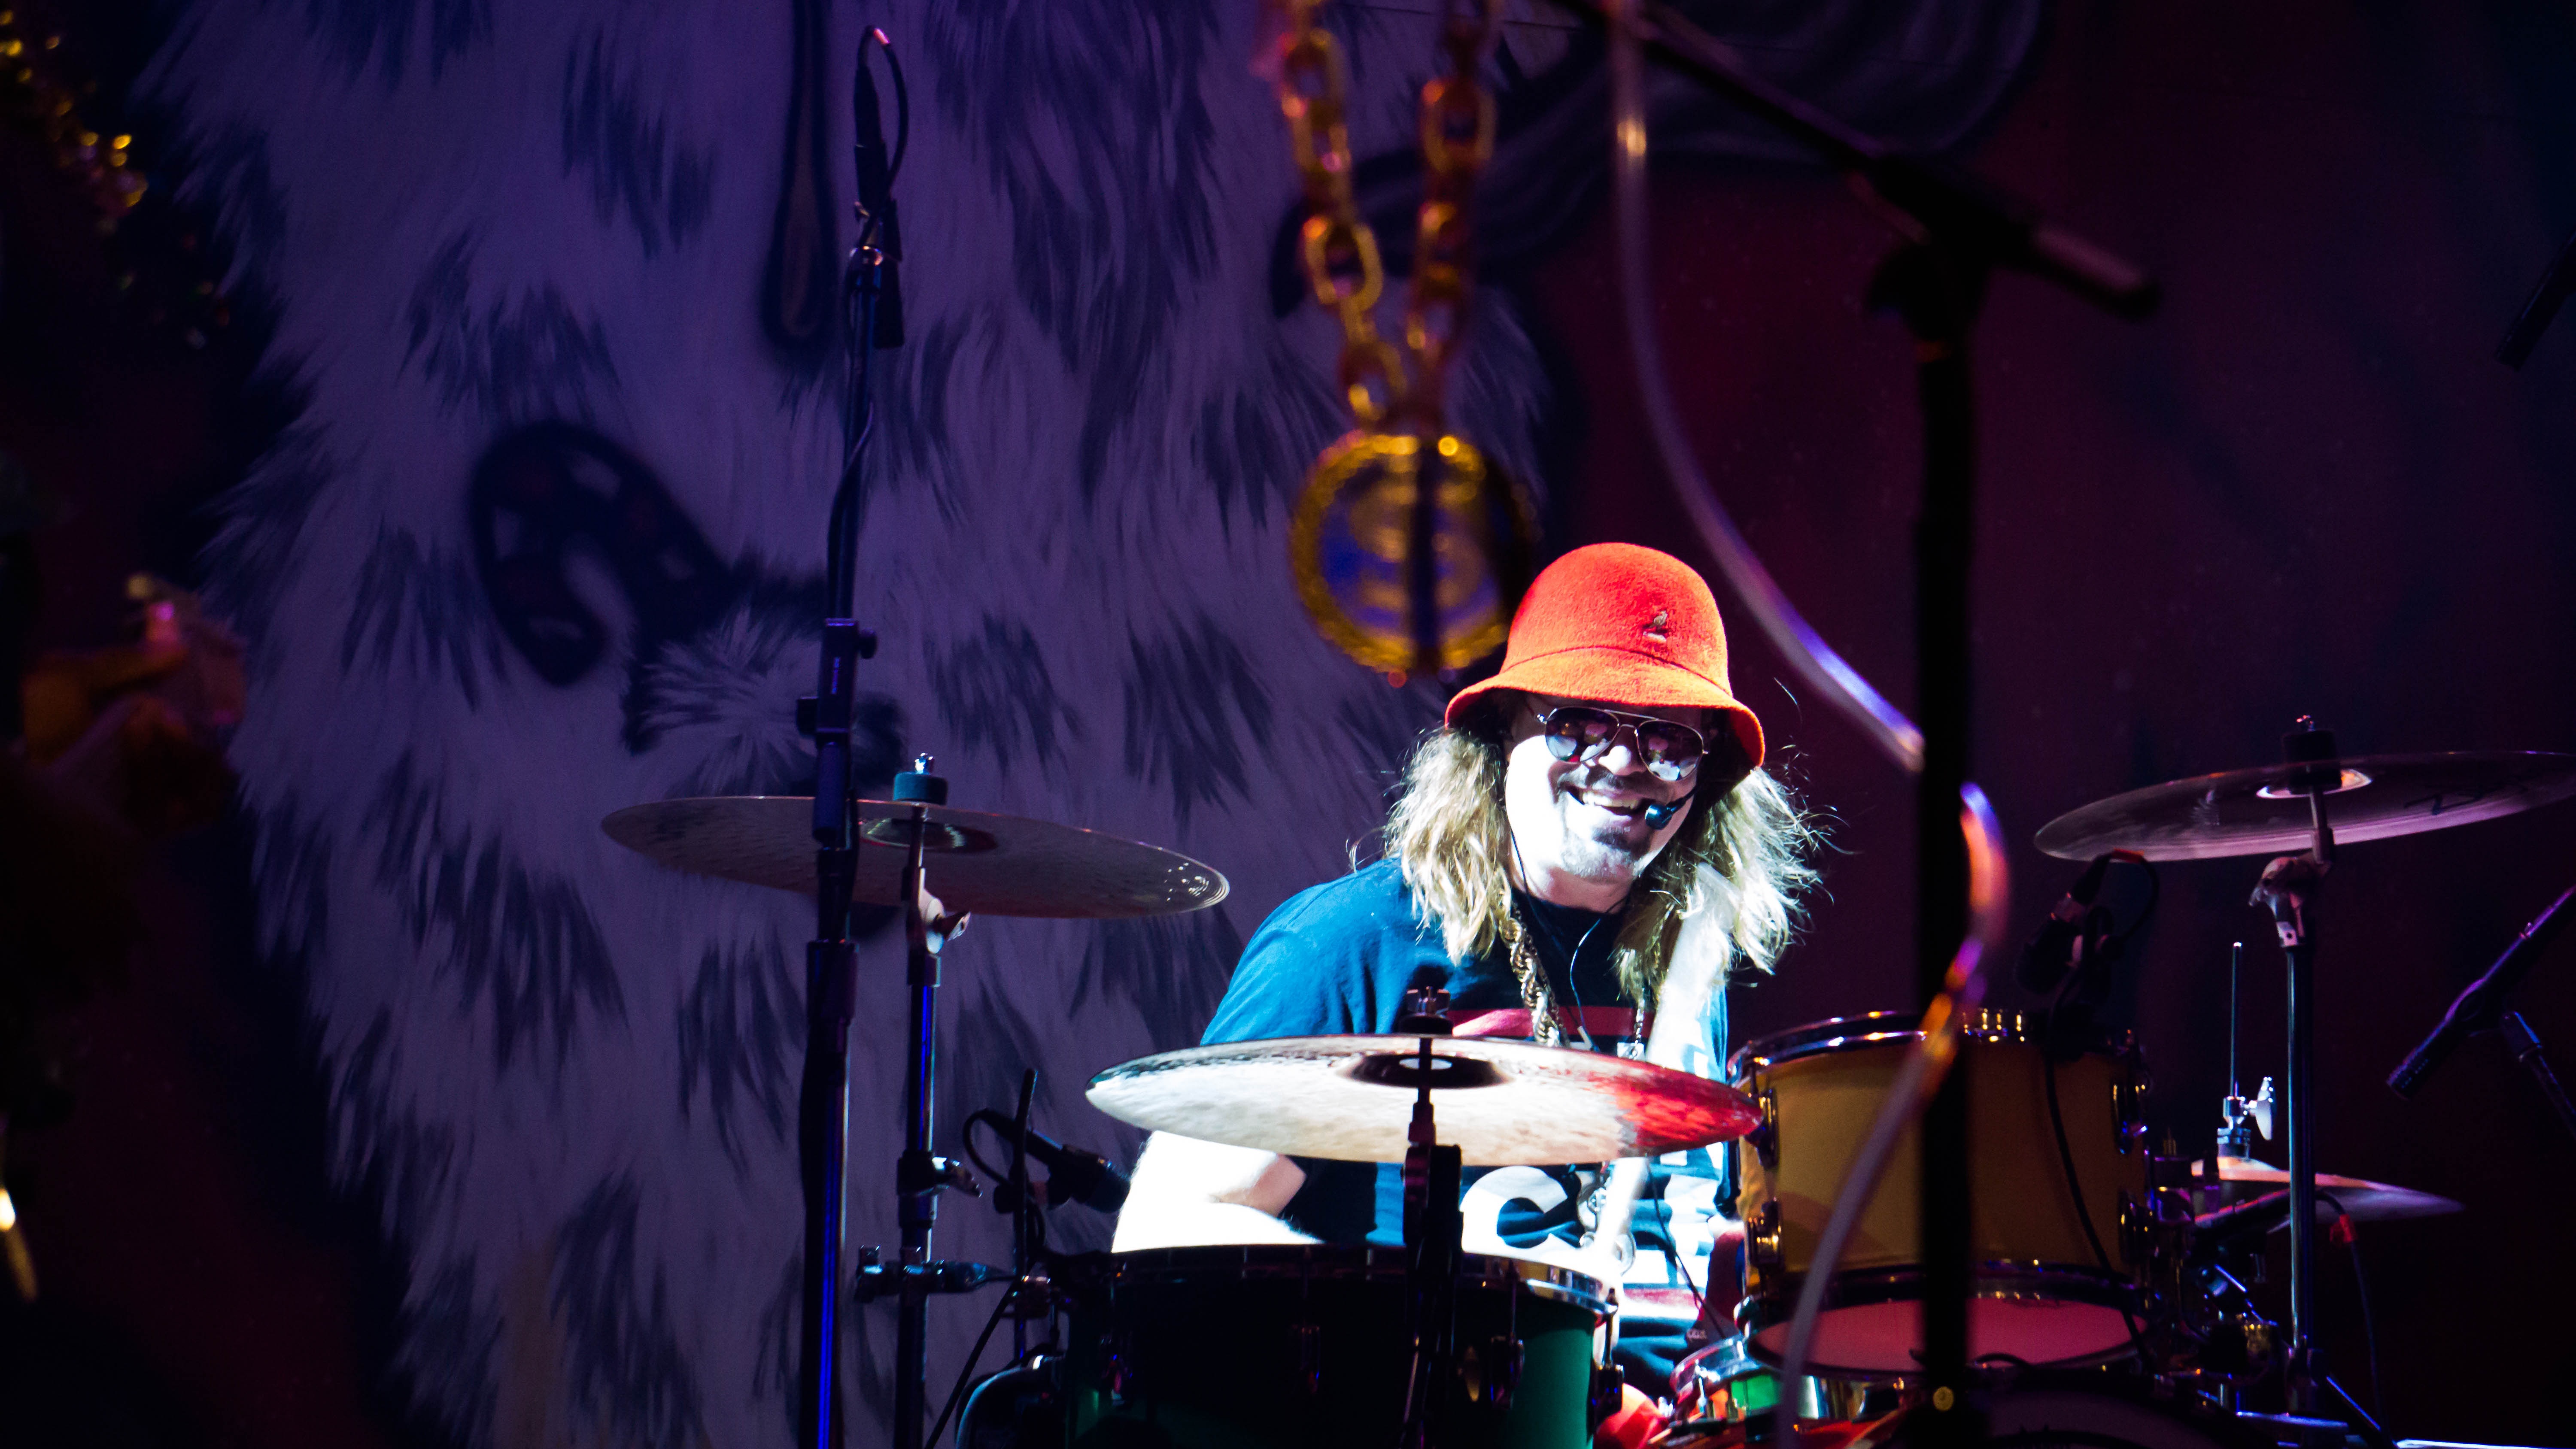
rock, music, play, male, concert, band, live, show, musician, performance art, live music, lights, stage, musical, performance, sound, guitarist, drums, drummer, rhythm, entertainment, performing arts, cymbal, musical theatre, drum head